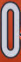
Number: 0